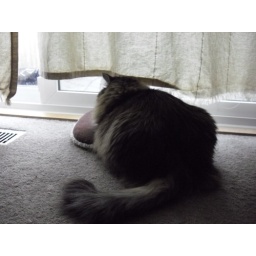
Danya resting on her cat pad by the window